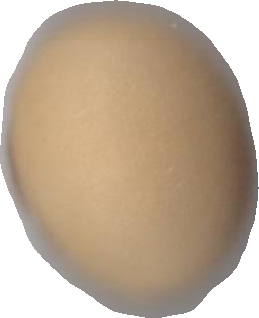
Variety: Grobogan